2018 Czech presidential election

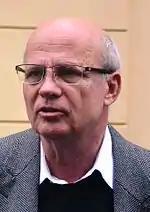
Michal Horáček was Zeman's leading rival according to polls in 2016 and early 2017

Michal Horáček officially launched his campaign on 3 November 2016. A week earlier he had moderated a meeting at Old Town Square, which was considered to be the actual start of his campaign as it was meant to coincide with official celebrations of Czech Statehood Day. Horáček stated that he wanted his campaign to be based on respect for all people and all opinions. He also said that he believed he could win in the first round. TOP 09, STAN and KDU-ČSL were considering supporting Horáček before his campaign started, but none of them did in the end. Horáček also entered into a dispute with TOP 09.